Churchill station (Edmonton)

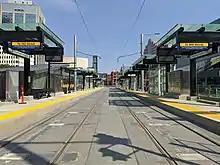
Unlike the Capital and Metro Line platforms, the Valley Line platforms are at surface level

The underground station has a centre loading platform that can accommodate two five-car LRT trains at the same time, with one train on each side of the platform. At just under , the underground platform is narrow by current Edmonton LRT design guidelines. Access to the platform is from the concourse level by stairs and escalators located at each end of the platform. The concourse level is part of the Edmonton pedway system.